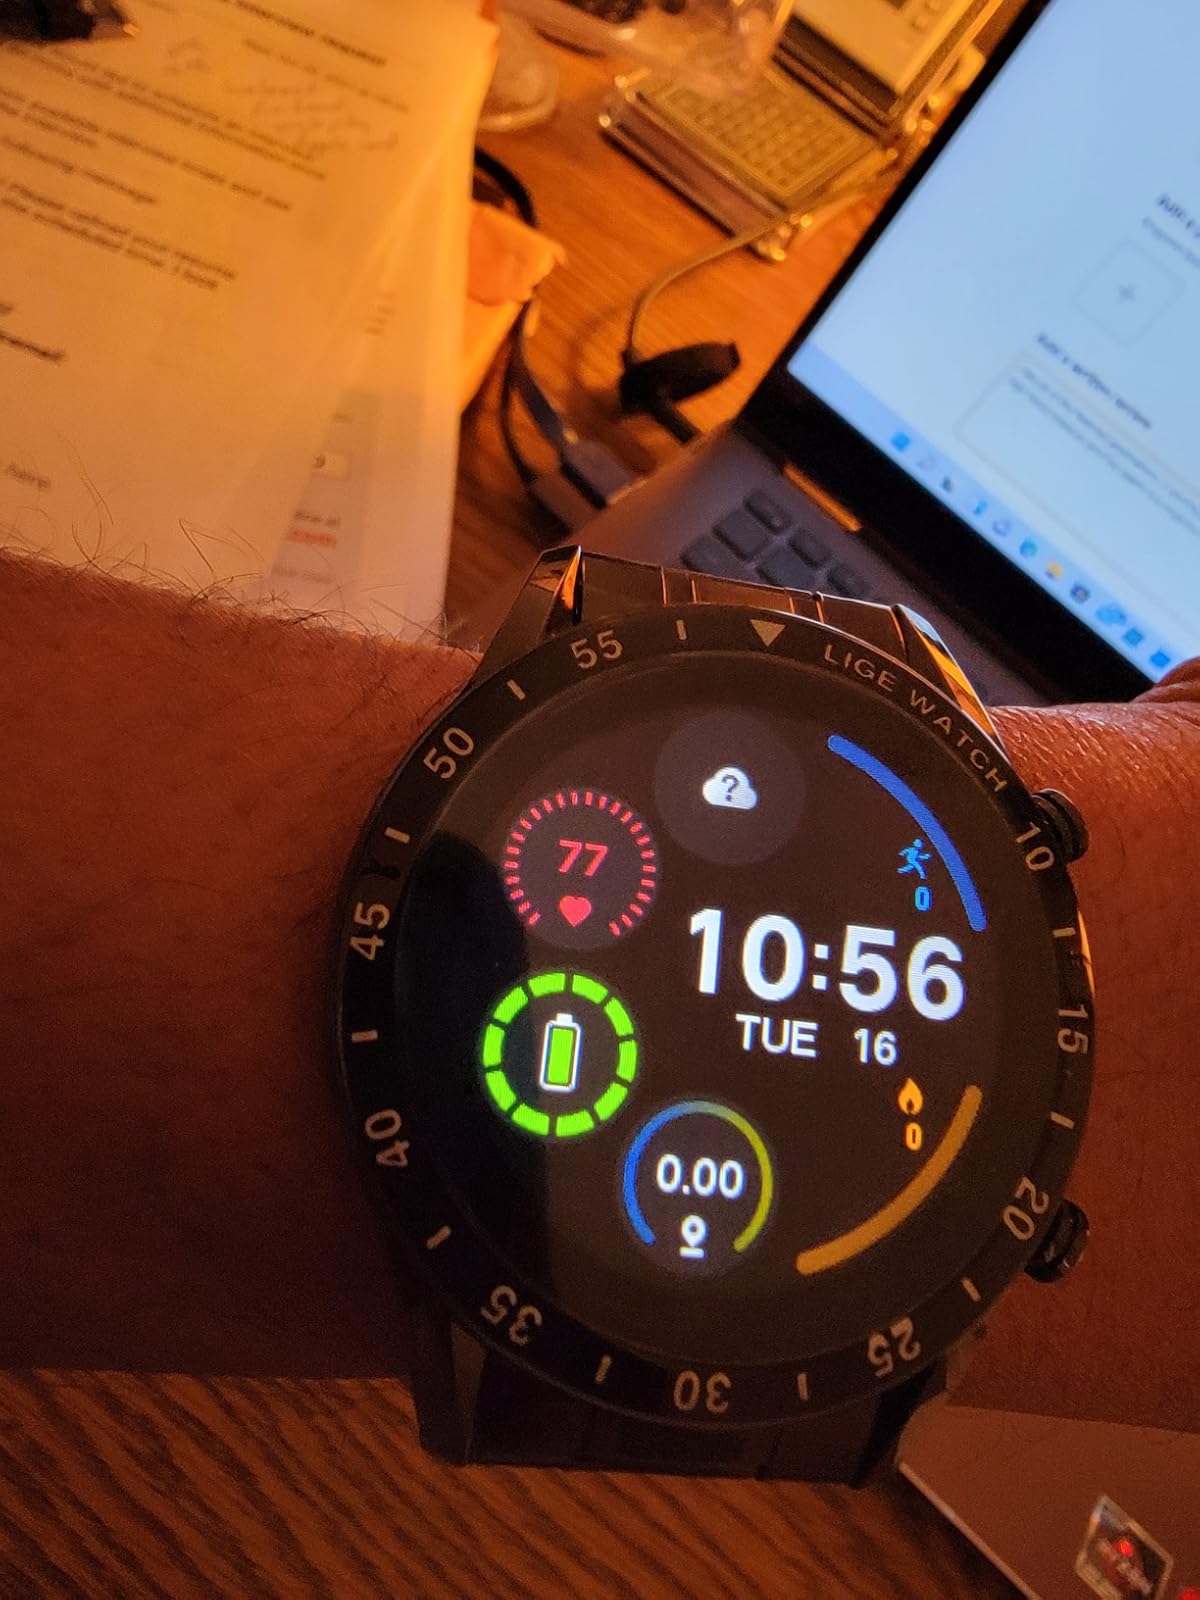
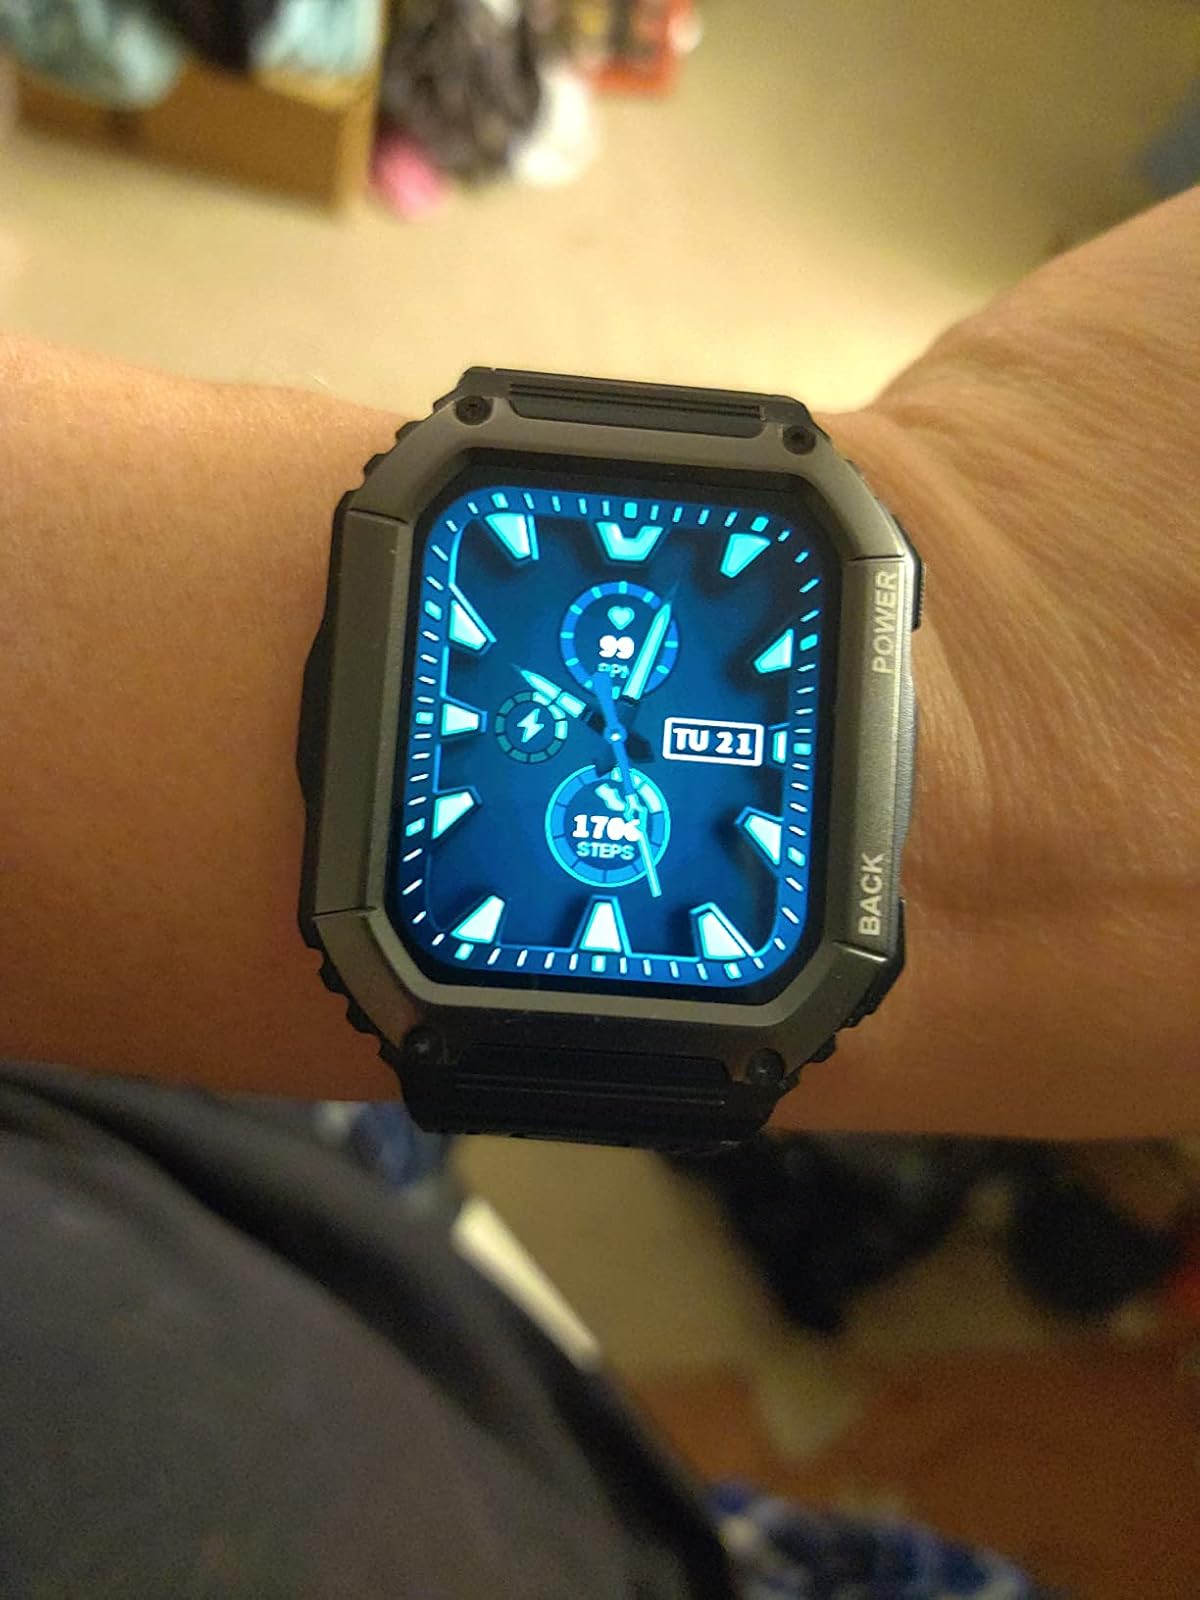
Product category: smartwatch
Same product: no